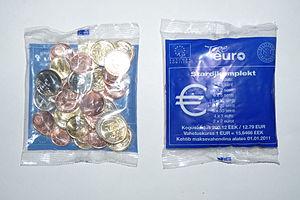
Les pièces en euro de l'Estonie sont les pièces de monnaie en euro émises par l'Estonie.